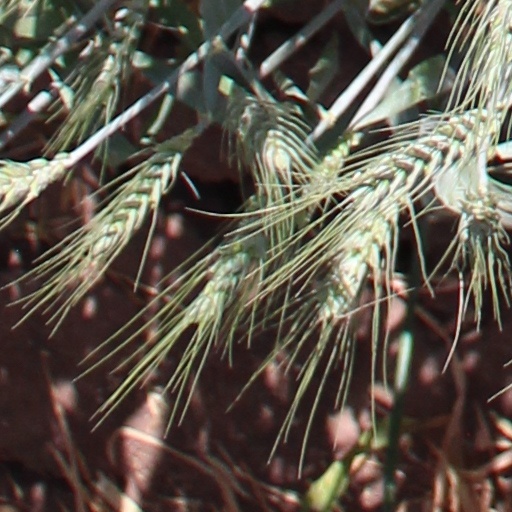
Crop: wheat